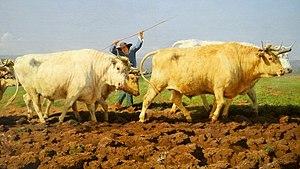
Labourage nivernais dit aussi Le Sombrage (détail), 1849, huile sur toile, Rosa Bonheur
Labourage nivernais, dit aussi Le sombrage, est une peinture à l'huile sur toile réalisée en 1849 par Rosa Bonheur.